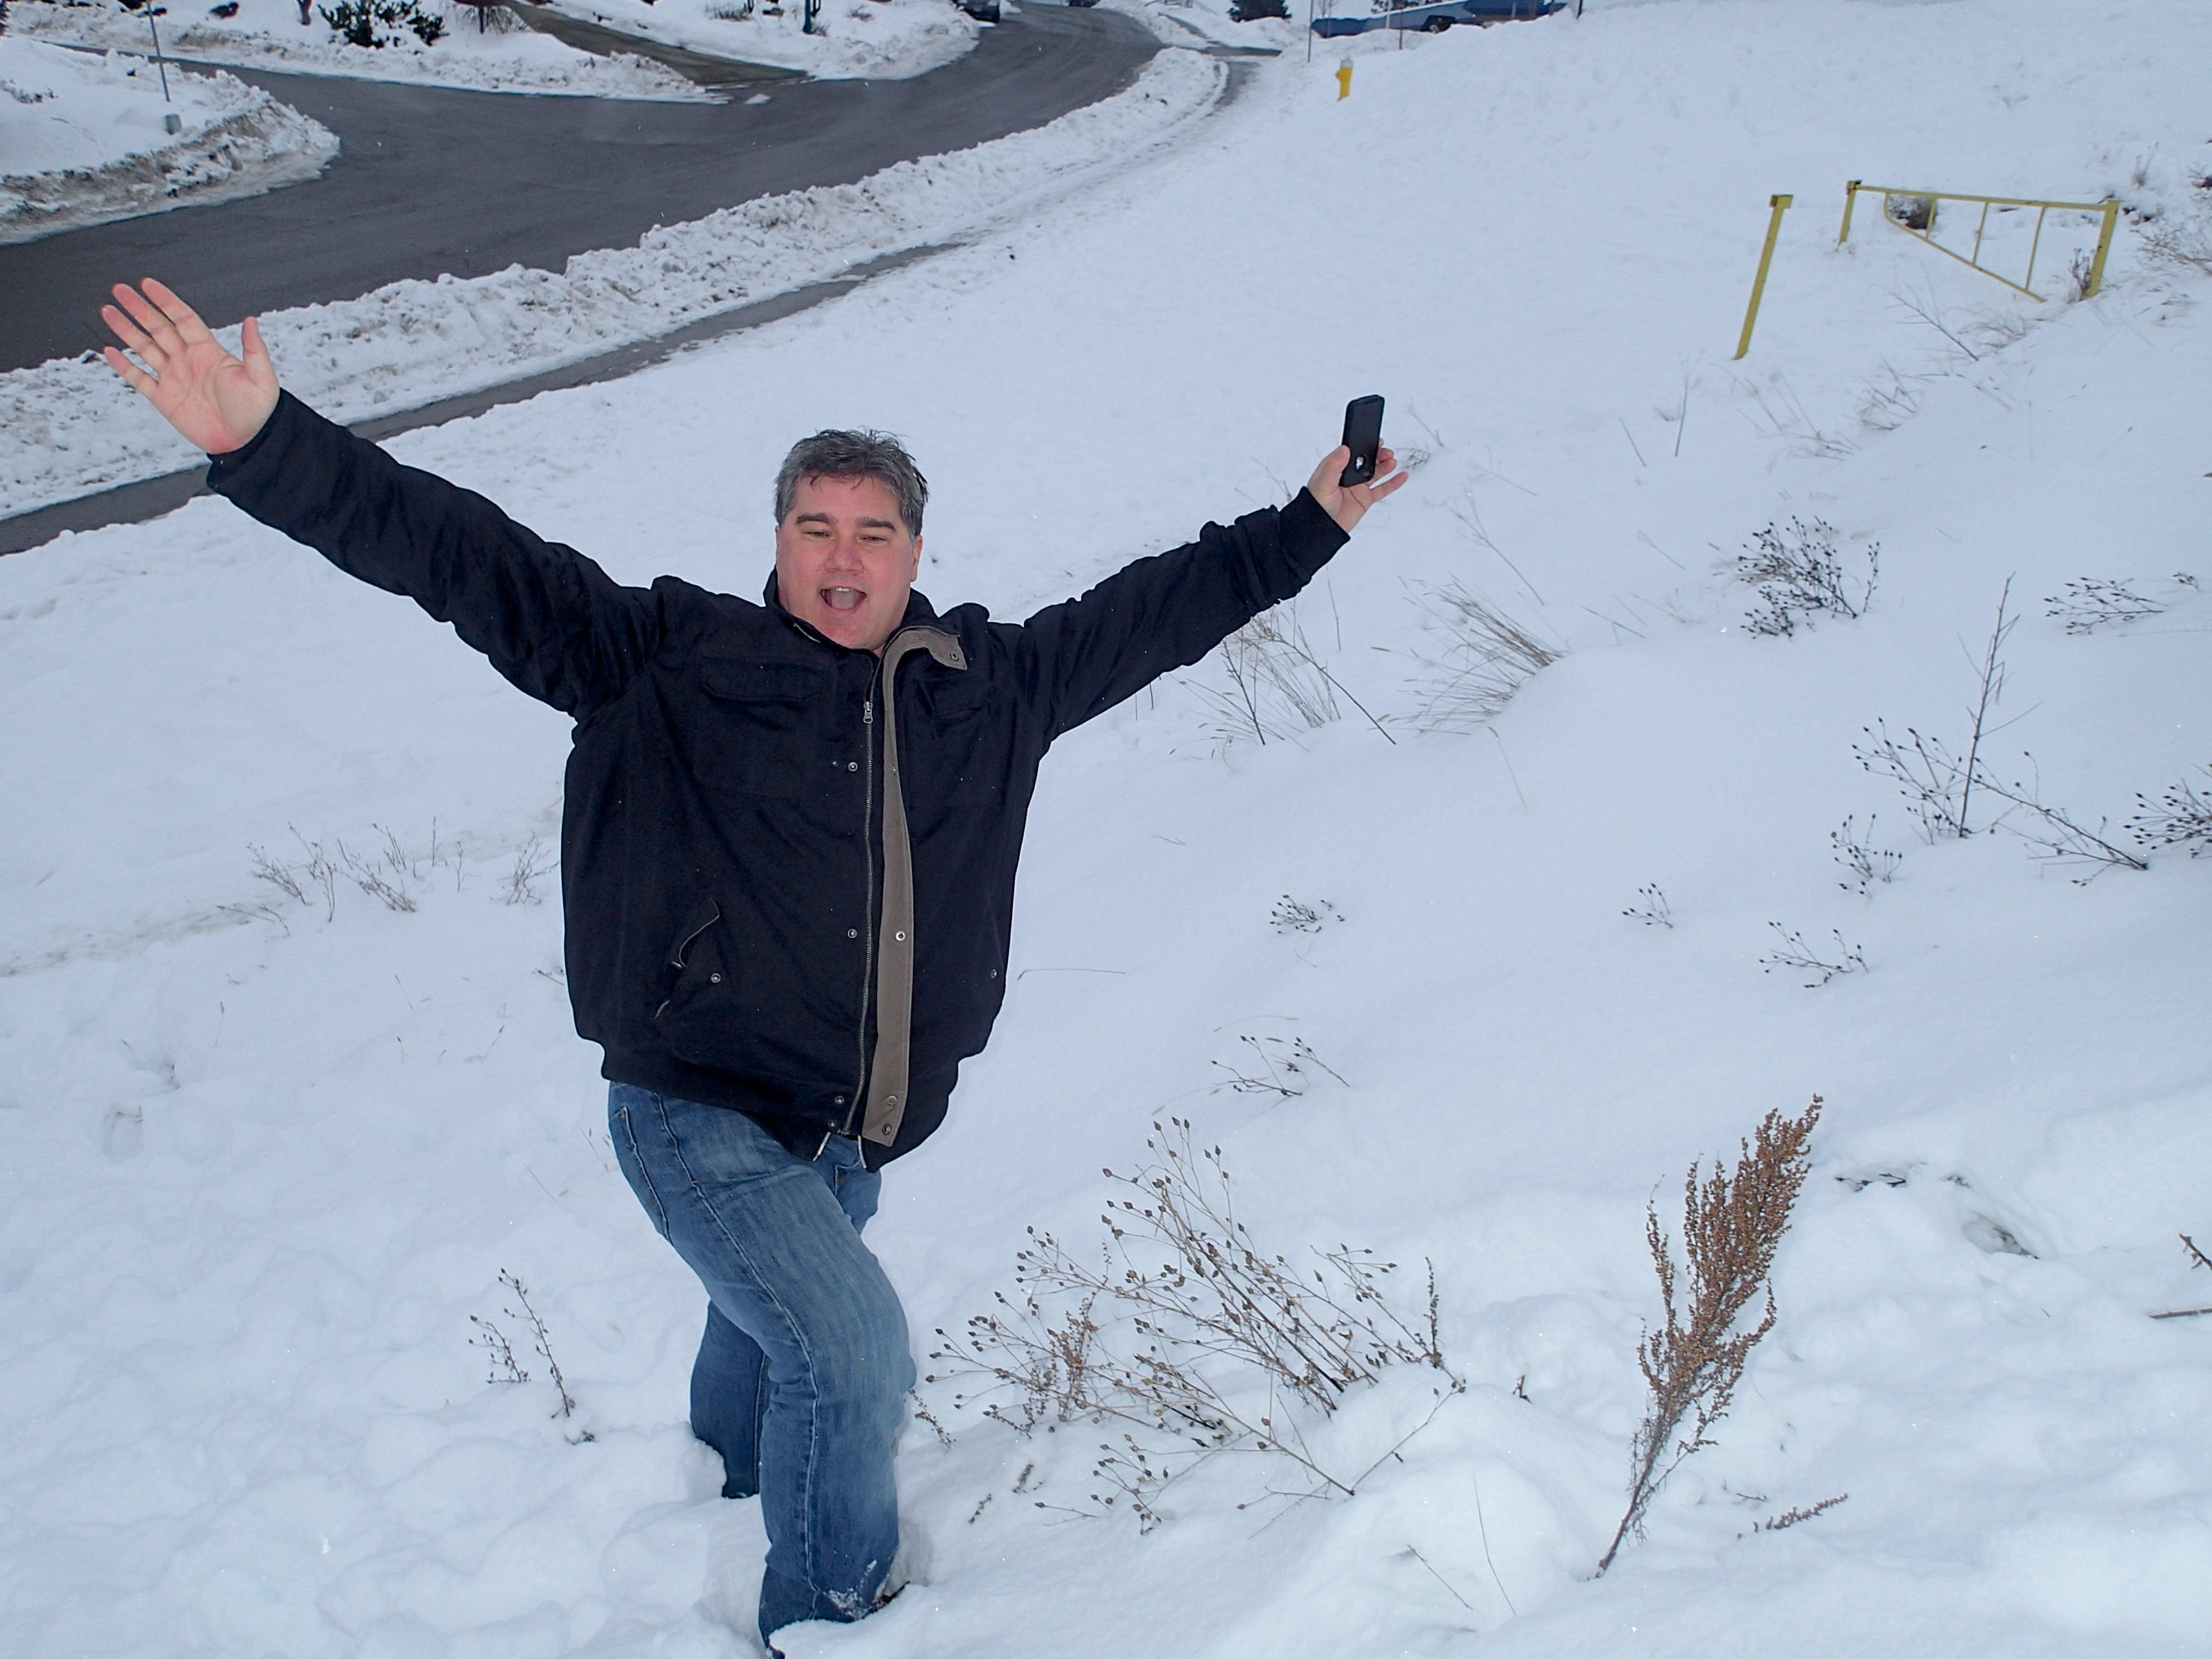
snow, winter, weather, snowboard, season, sports equipment, winter sport, ski, footwear, blizzard, youshow15, brian, piste, freezing, nordic skiing, ski equipment, geological phenomenon